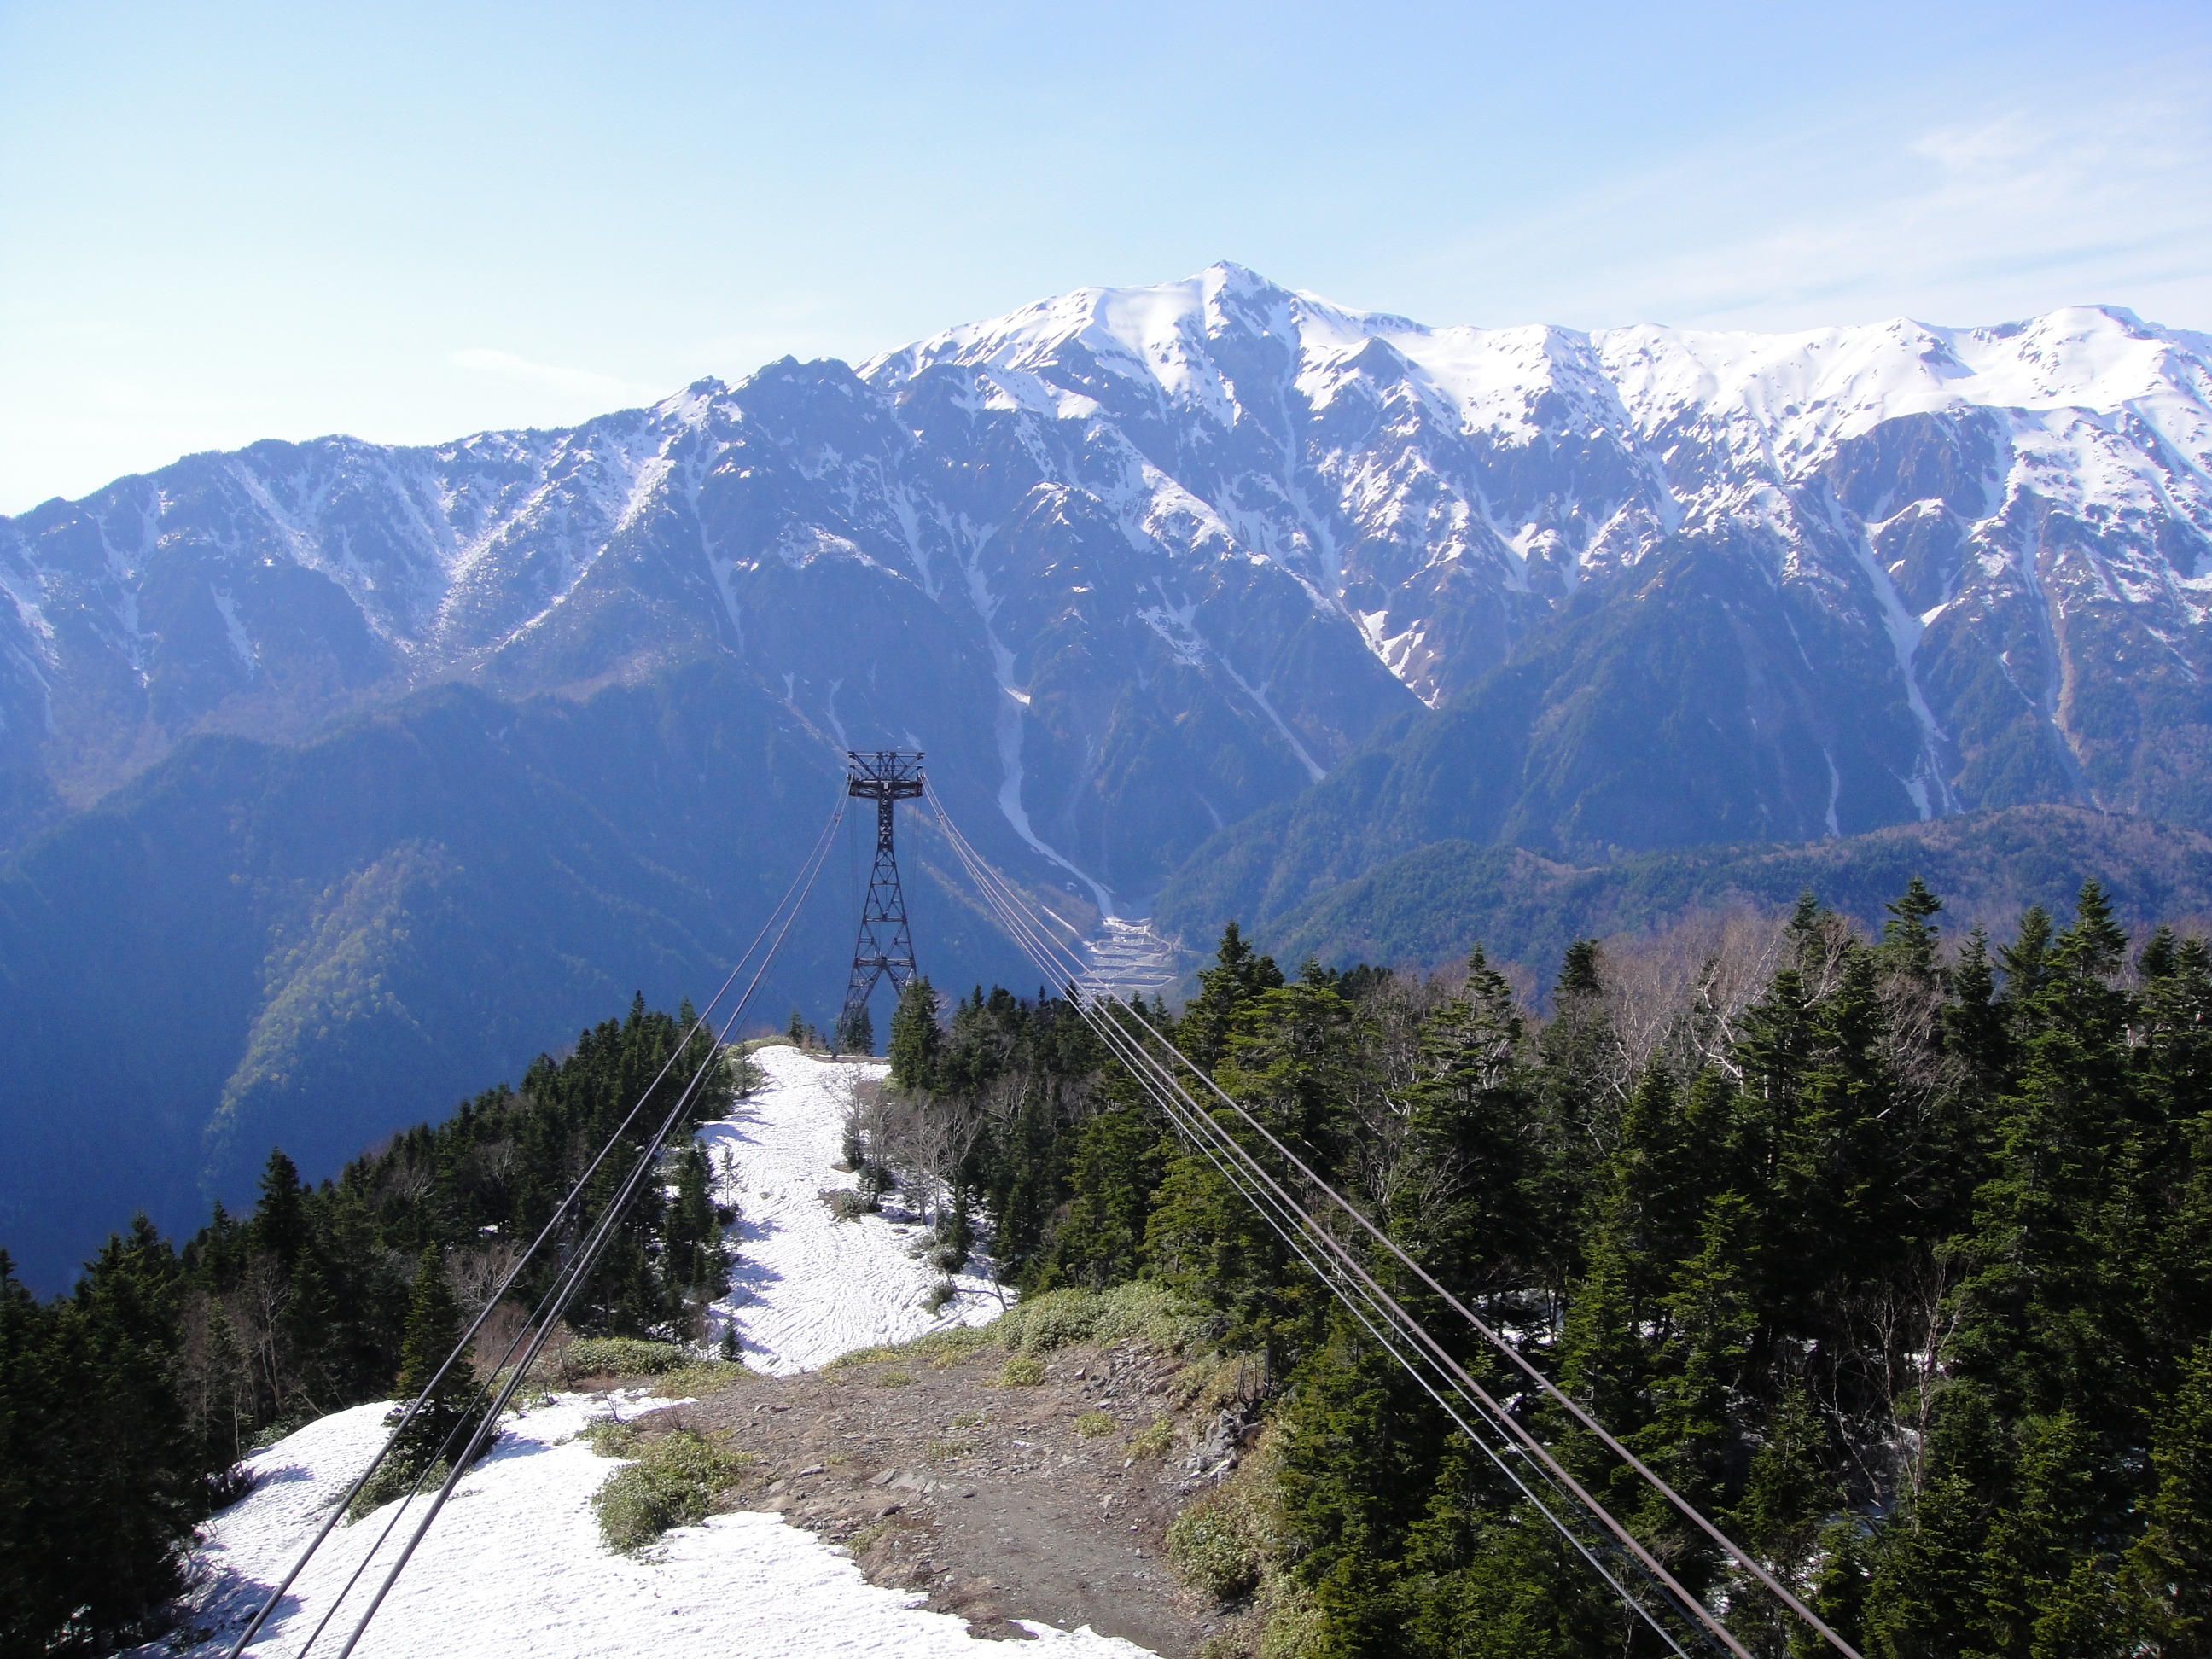
walking, mountain, car, adventure, mountain range, ridge, sports, alps, cirque, landform, mountain pass, geographical feature, mountainous landforms, northern continental, tateyama kurobe